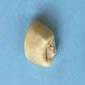
Maize quality: Good